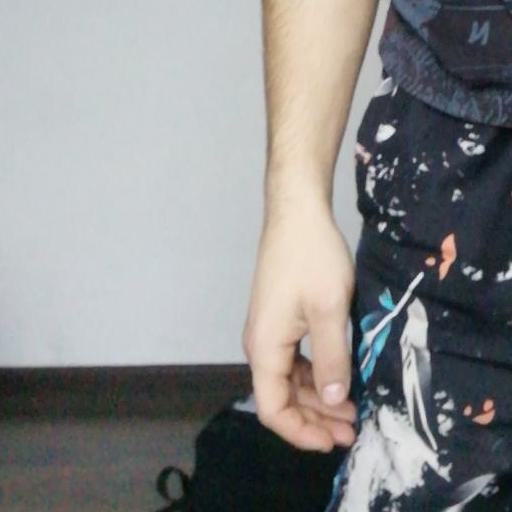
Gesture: no_gesture